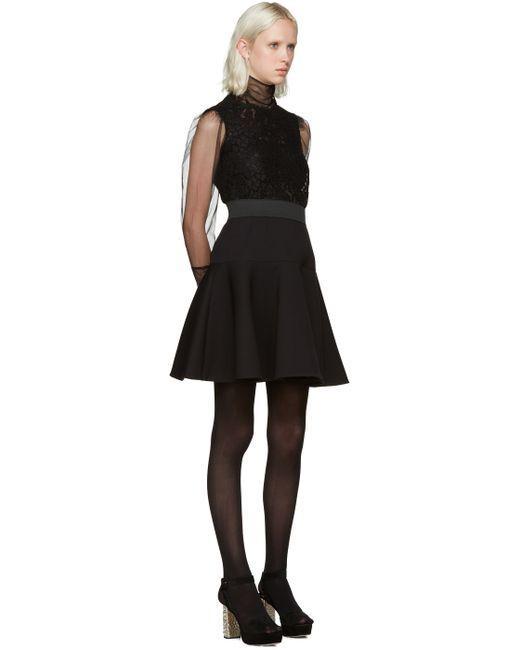
DAMEN DESIGNER MINIROCK in Schwarz